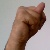
The image shows a hand gesture representing the letter 'N' in Indian Sign Language.